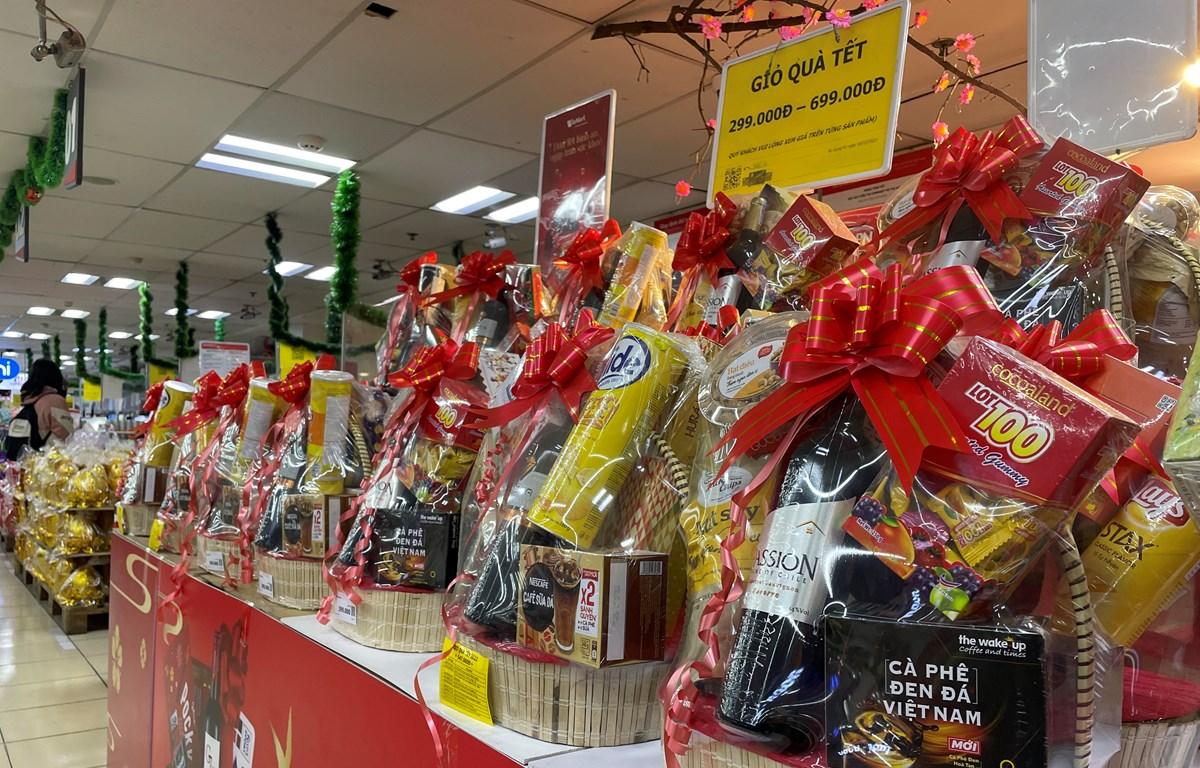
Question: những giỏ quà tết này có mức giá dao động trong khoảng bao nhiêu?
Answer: từ 299 000 đồng đến 699 000 đồng